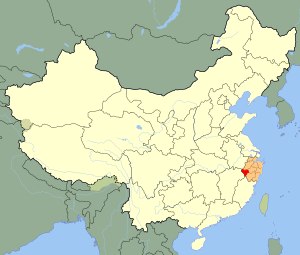
Quzhou
Quzhous beliggenhed i Kina
Quzhou er et bypræfektur i provinsen Zhejiang i Folkerepublikken Kina. Det havde en befolkning på 2.480.000 indbyggere med en tæthed på 281 indb./km² i 2007, og har et areal på 8836,52 km².